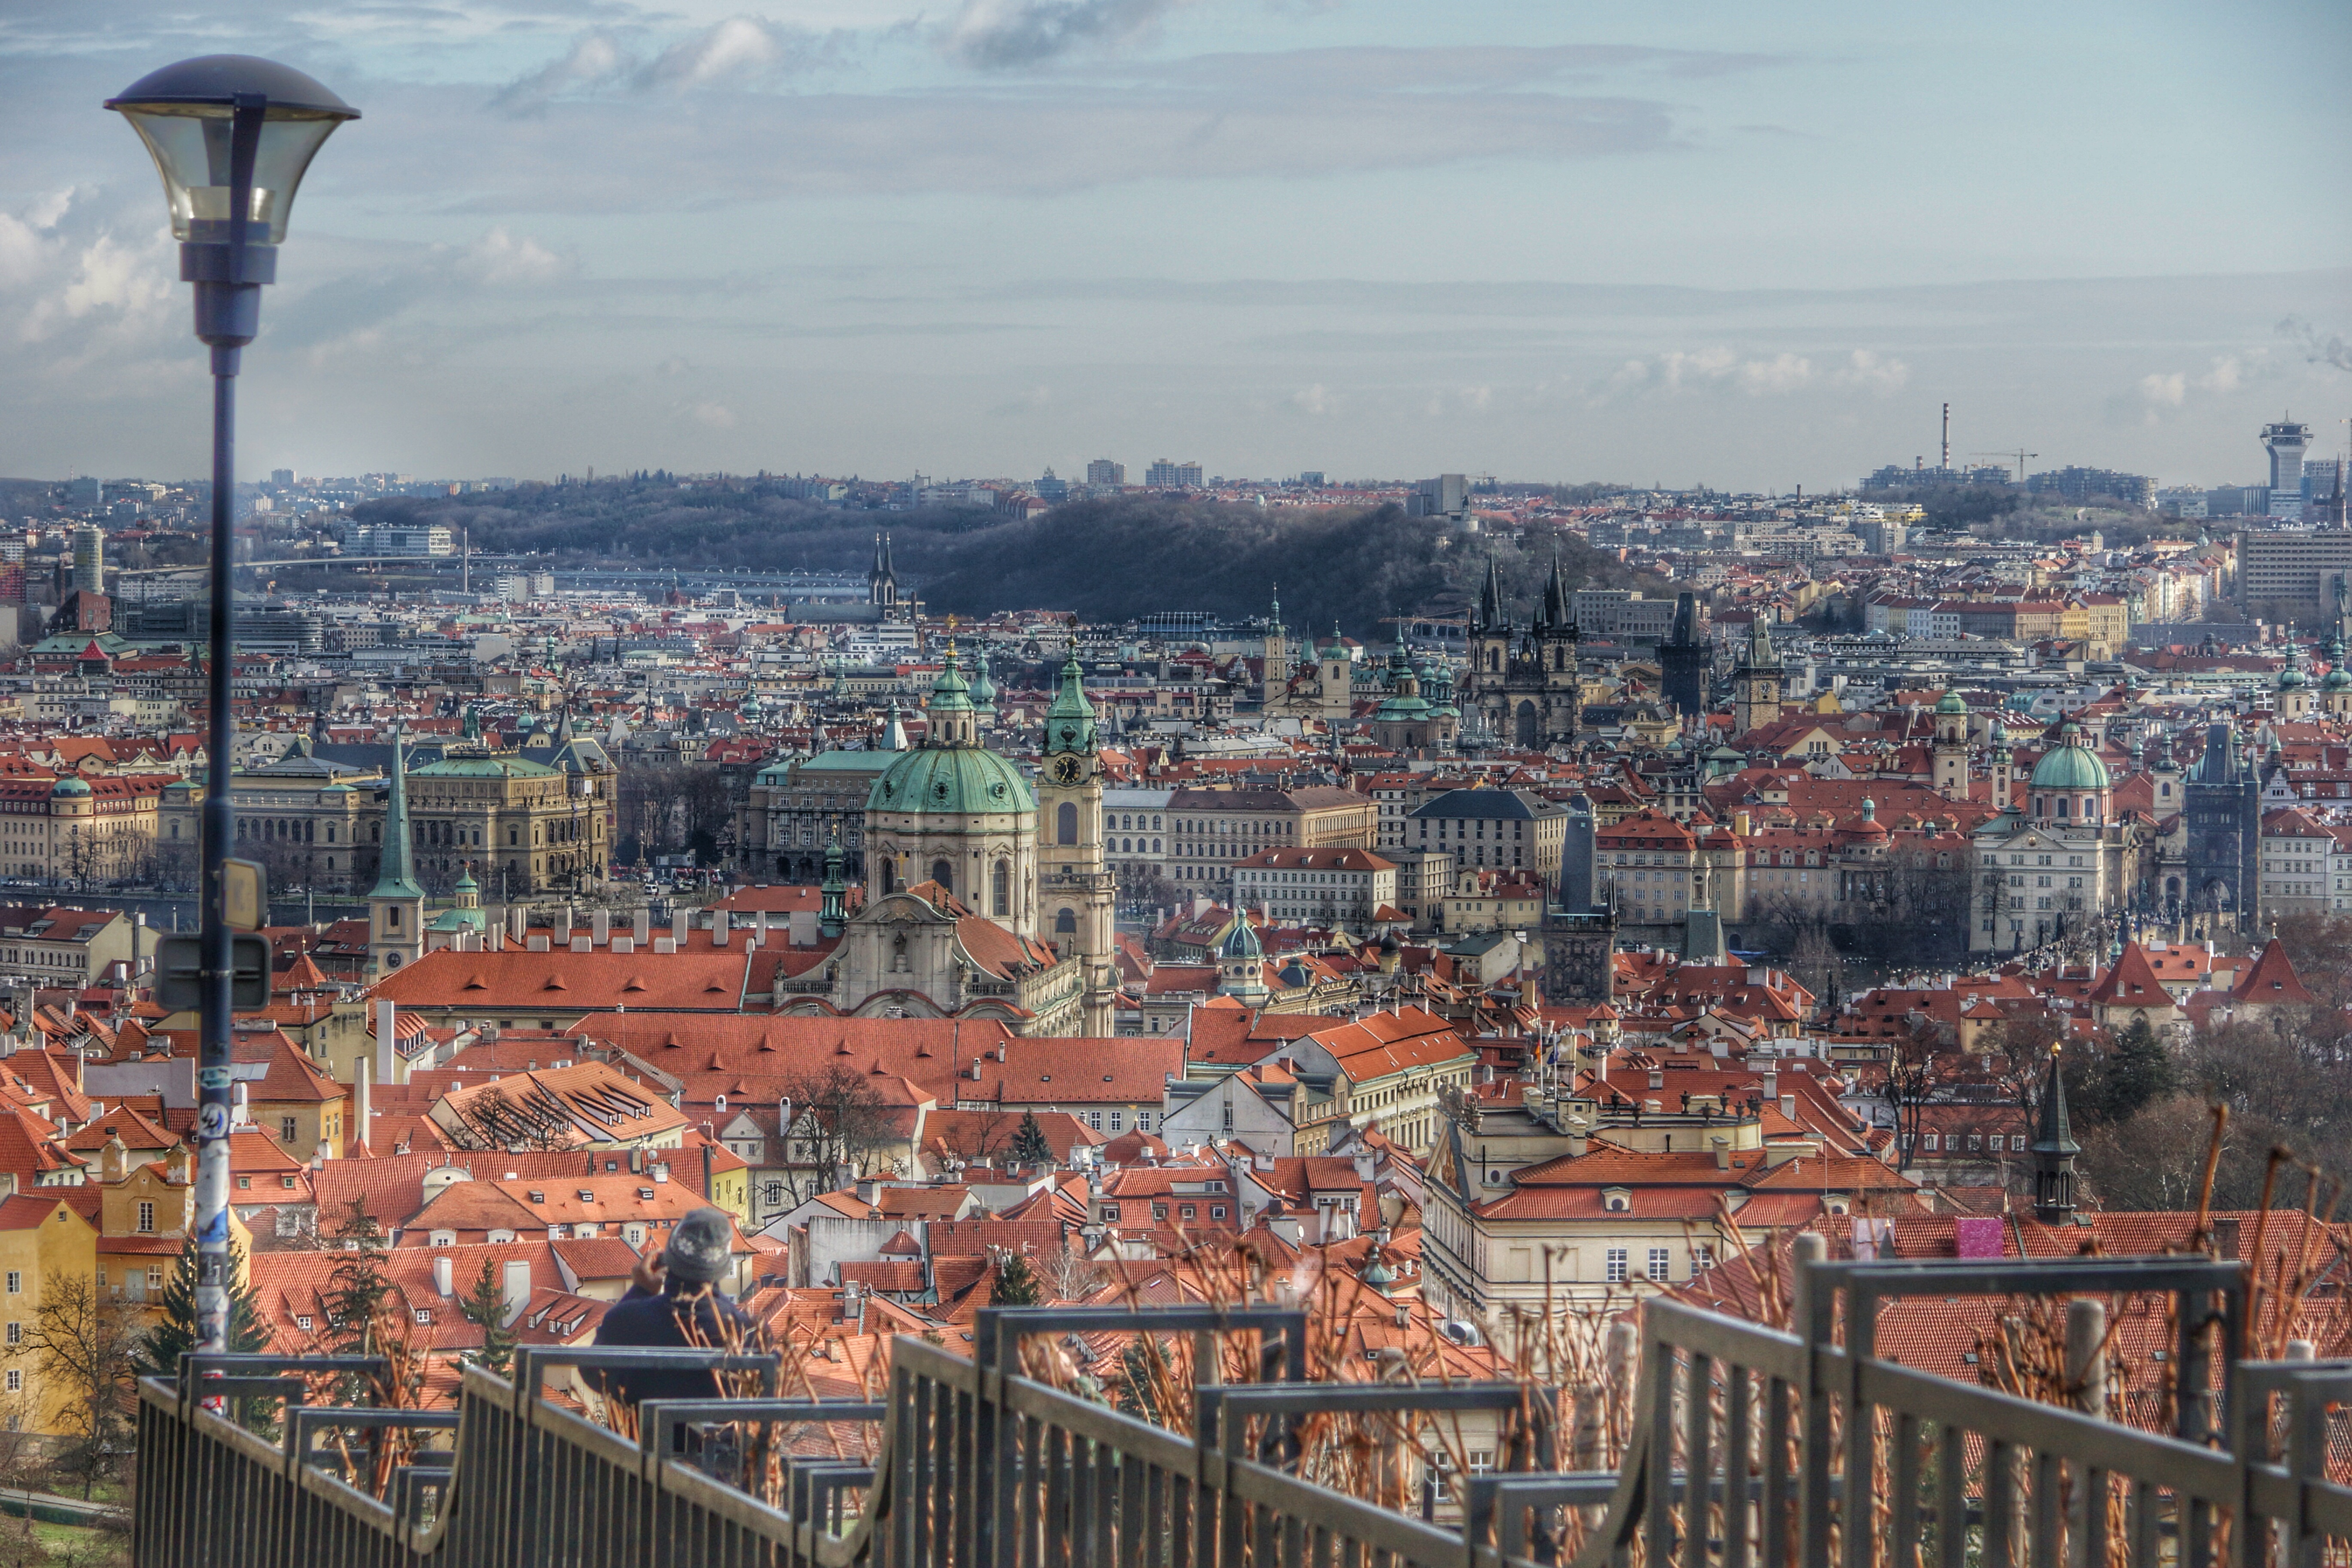
skyline, town, city, skyscraper, cityscape, panorama, downtown, panoramic, prague, stadium, czech, metropolis, neighbourhood, bird's eye view, aerial photography, urban area, residential area, human settlement, metropolitan area